Franklin Bache

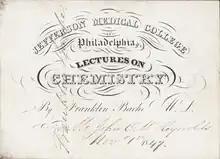
Ticket for Franklin Bache lecture on Chemistry, November 1, 1847 at Jefferson Medical College

He was commissioned a surgeon in the U.S. Army in 1814 and taught at West Point Academy. He resigned from the Army in 1816 and began the practice of medicine in Philadelphia. In 1821, he published the first American version of the "Dictionary of Chemistry". In 1822, he succeeded Gerard Troost as professor of chemistry at the Philadelphia College of Pharmacy and became the chair of materia medica from 1831 to 1841. He was physician to the Walnut Street Prison from 1826 to 1832, professor of chemistry at the Franklin Institute from 1829 to 1836 and physician to the Eastern State Penitentiary. He served as professor of chemistry at Jefferson Medical College from 1841 until his death.